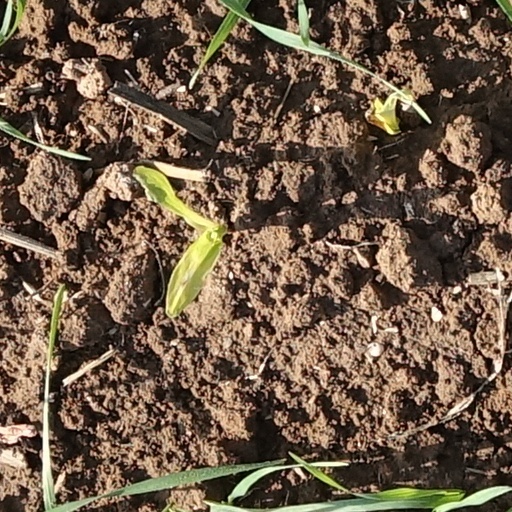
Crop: wheat